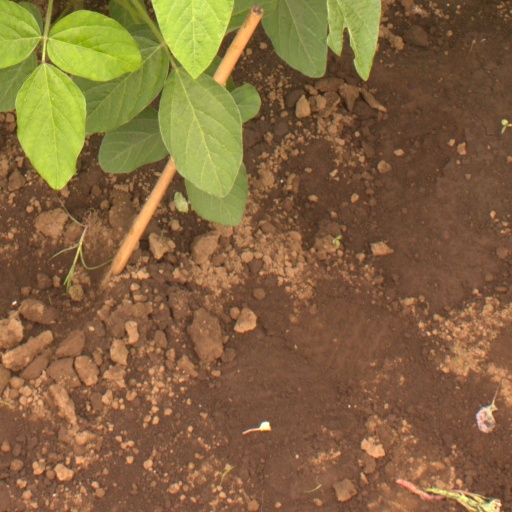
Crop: soybean